Cierva C.19

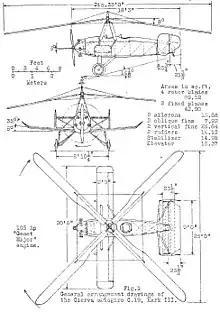
Cierva C.19 Mk.III 3-view drawing from NACA Aircraft Circular No.120

An Avro-built C.19 Mk.IVP (EC-AIM) is on display at the Museo del Aire, Cuatro Vientos, Madrid, Spain.